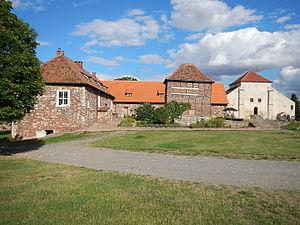
Le Konradsburg, autrefois francisé en Conradsburg, est un château-fort près d'Ermsleben, dans le Land de Saxe-Anhalt, occupé par un monastère bénédictin offert aux chartreux en 1477.